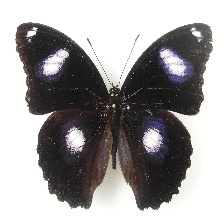
Species: DANAID EGGFLY
Butterfly family (ImageNet category): monarch